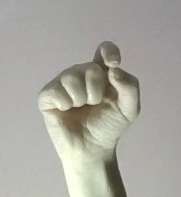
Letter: fa